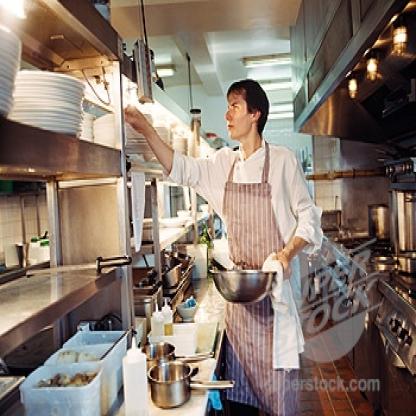
Scene: Indoor